Jump ball

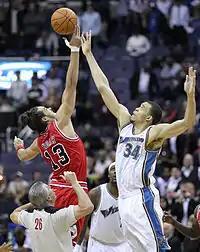
Joakim Noah (13) and JaVale McGee (34) compete at center court for the jump ball that starts the game, which is known as the tip-off or opening tip

A jump ball is a method used to begin or resume play in basketball. It is similar to a face-off in ice hockey and field lacrosse and a ball-up in Australian rules football. Two opposing players attempt to gain control of the ball after an official tosses it into the air between them.